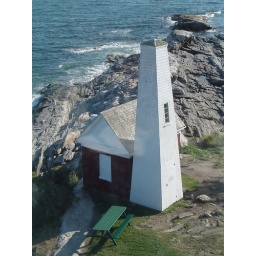
This building used to house the fog signal; it's been replaced by fog buoys